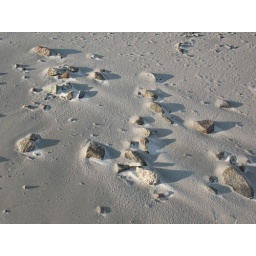
New sand deposits around the beach rocks .